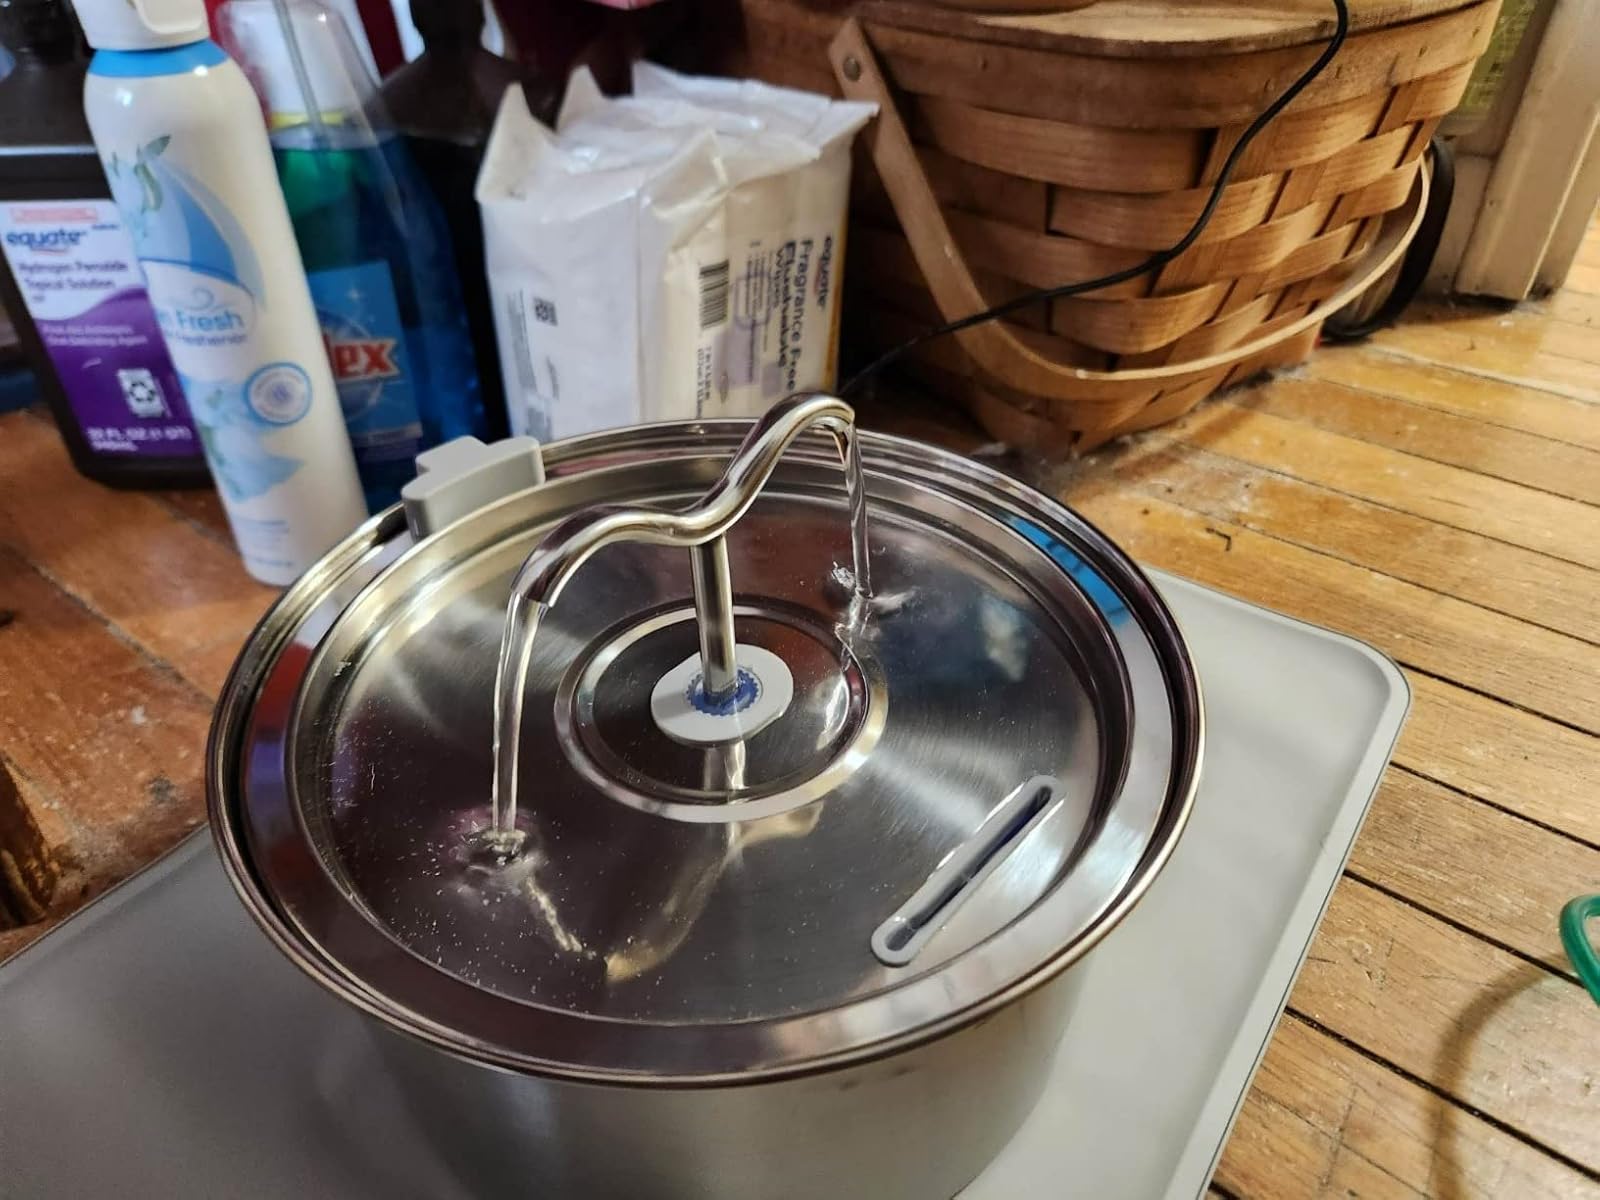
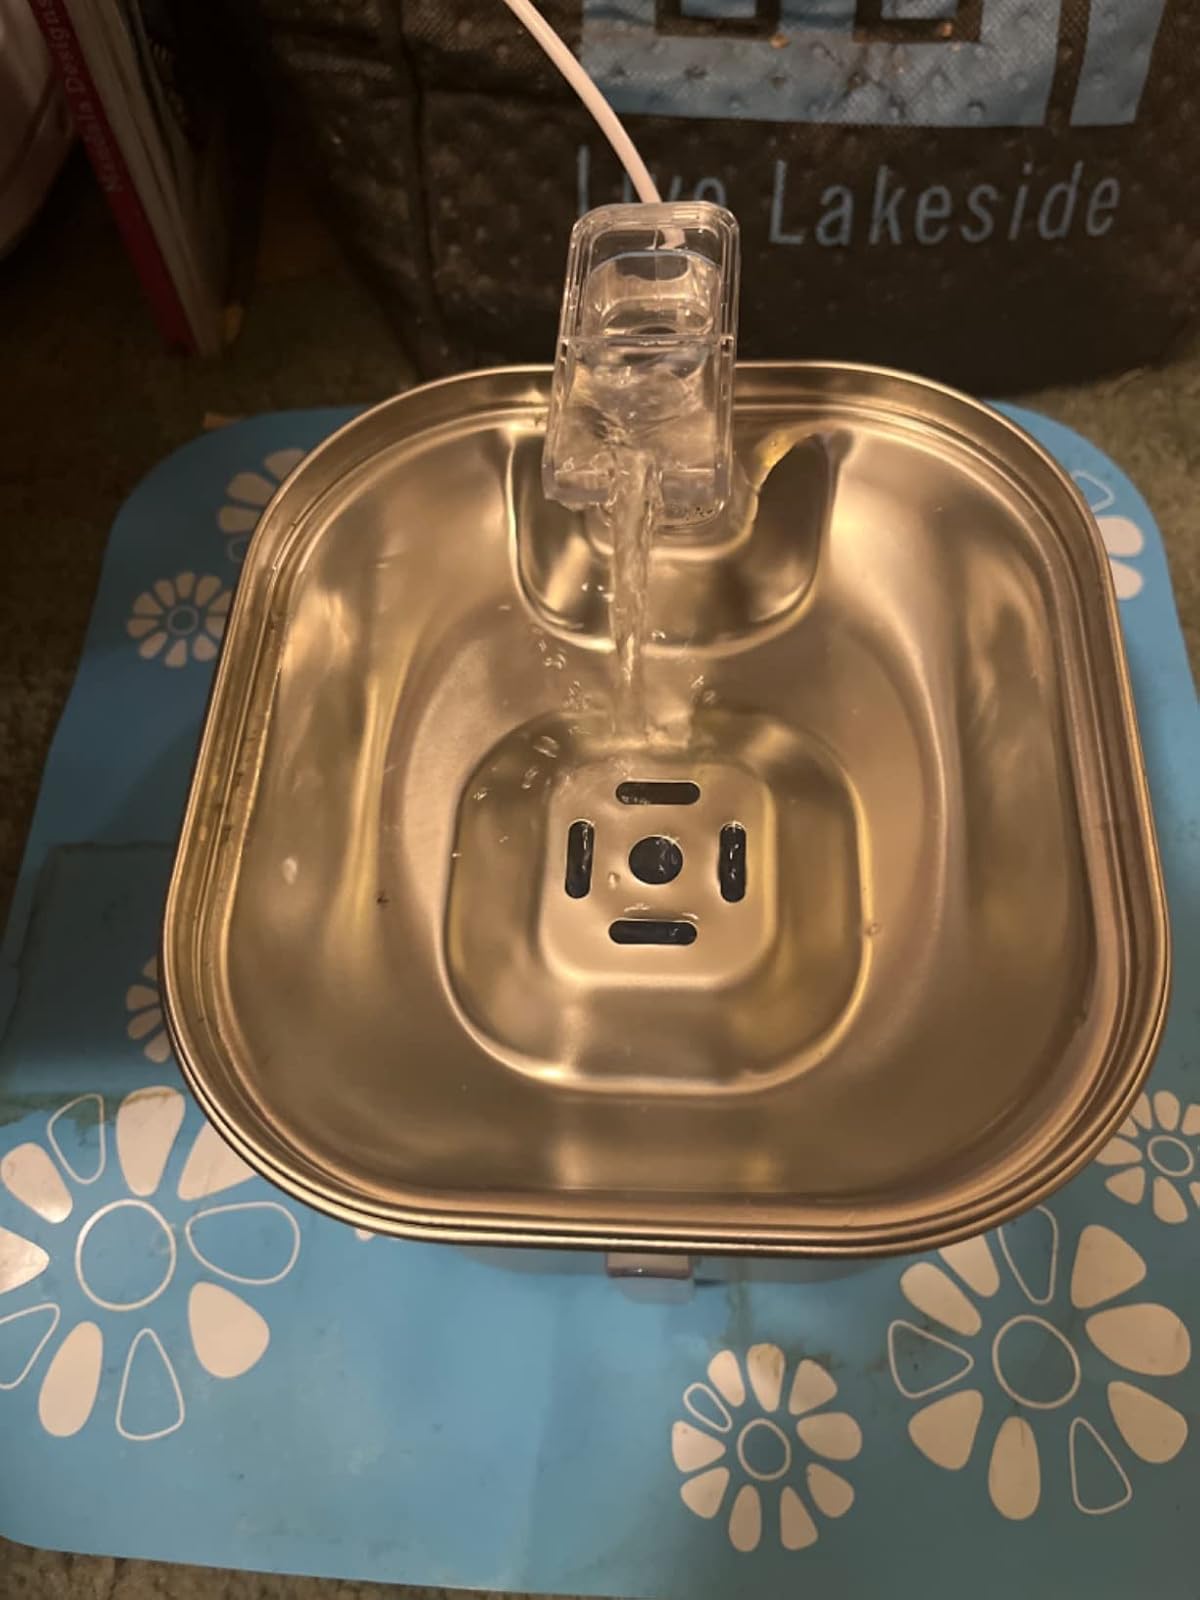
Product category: items_bowl
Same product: no